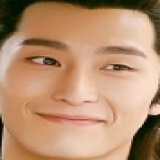
diễn viên Đậu Kiêu